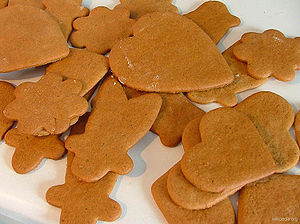
Peberkage
Brunkagedejen kan udstandses med små metalforme til figurer - ofte med form som hjerter, stjerner eller nisser
Peberkage er en gammel slags småkage der i dag er bedst kendt som juletraditionens brunkager, honningkager og pebernødder. Disse er blandt de af nutidens danske madvarer som kan spores længst tilbage i tiden. Peberkagerne kan i hvert fald dateres til slutningen af 1400-tallet. Historisk set har ingredienserne også været de samme – forskellen mellem disse julegodter består først og fremmest i udformningen.